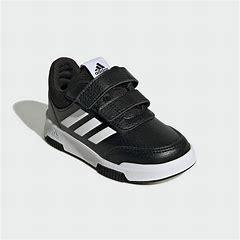
Brand: Adidas
Model: Tensaur Sport Training Hook And Loop